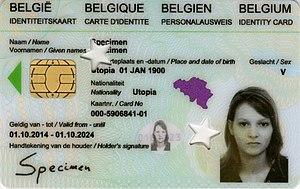
Carte d’identité Belge (néerlandais)
La carte d'identité électronique, parfois désignée par l'anglicisme electronic IDentity, est un type de carte d'identité mise en place dans de nombreux pays. Celle-ci est constituée d’une carte à puce qui contient toutes les informations nécessaires et apparentes sur les anciennes.
Une carte d'identité est un document officiel qui permet à une personne physique de prouver son identité.